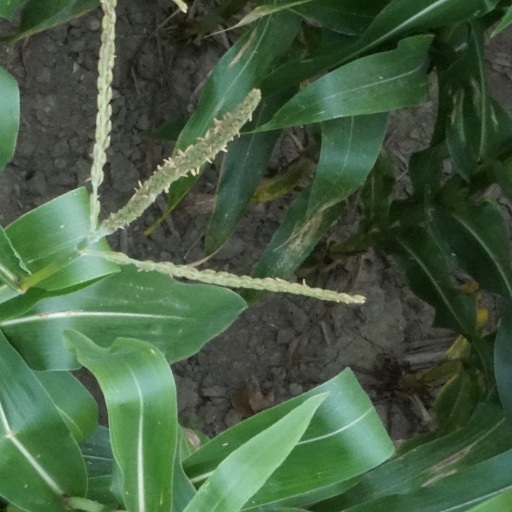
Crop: maize; corn